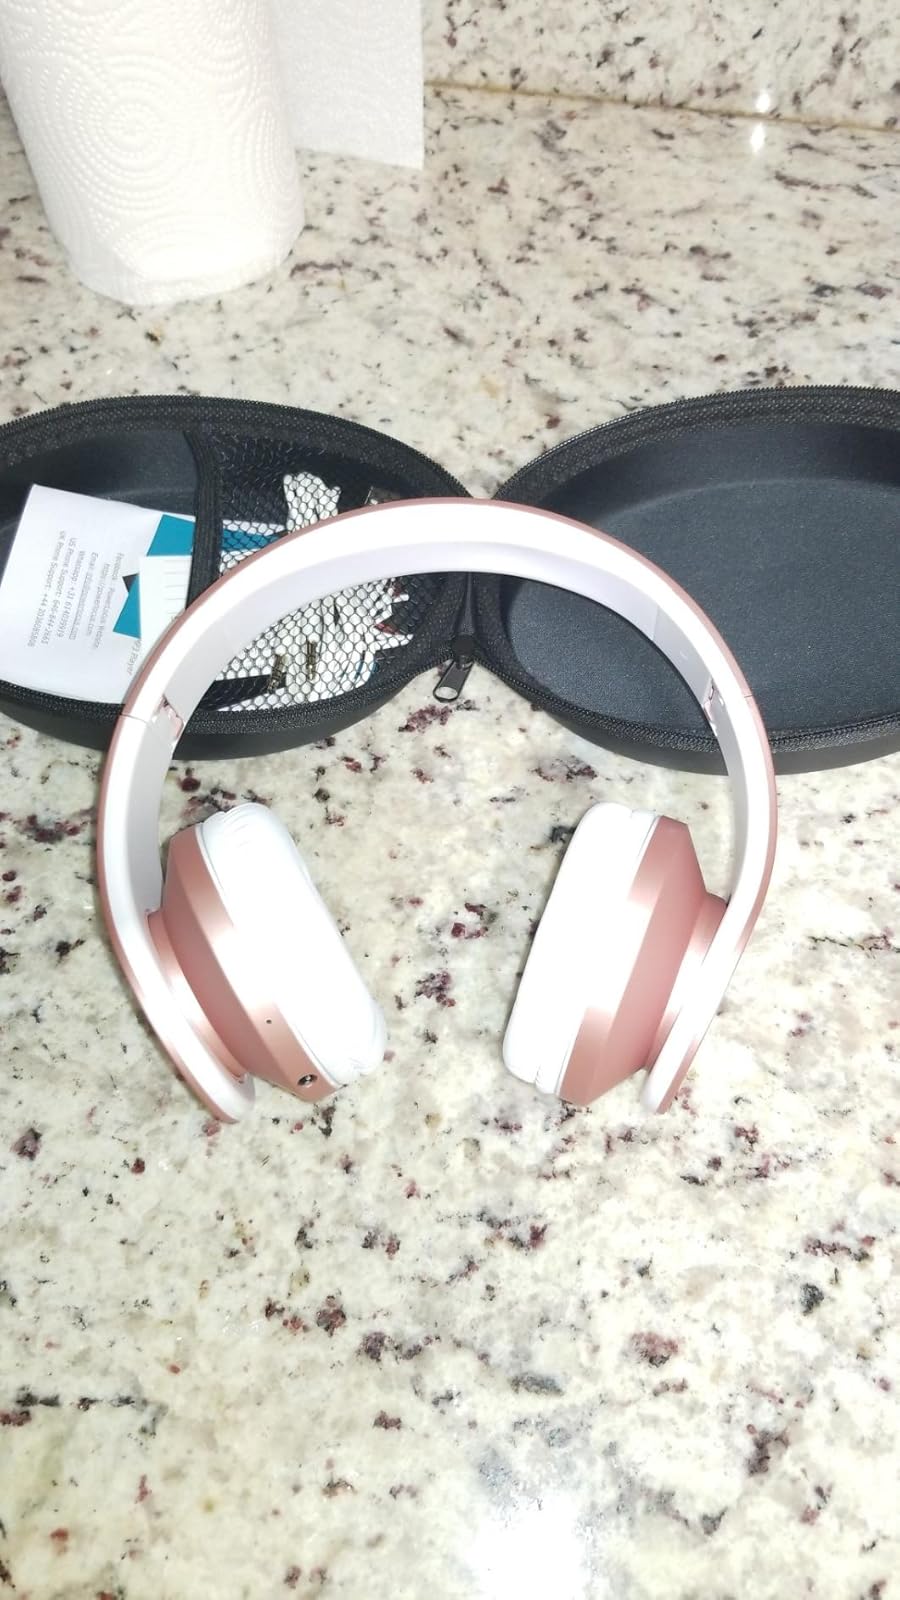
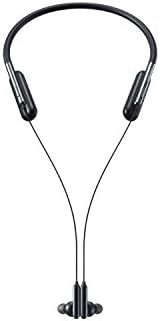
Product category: headphones
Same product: no